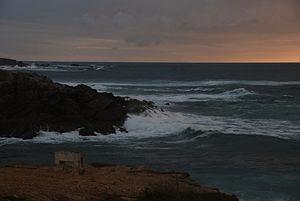
La mer à Porto Covo (Portugal) au crépuscule.